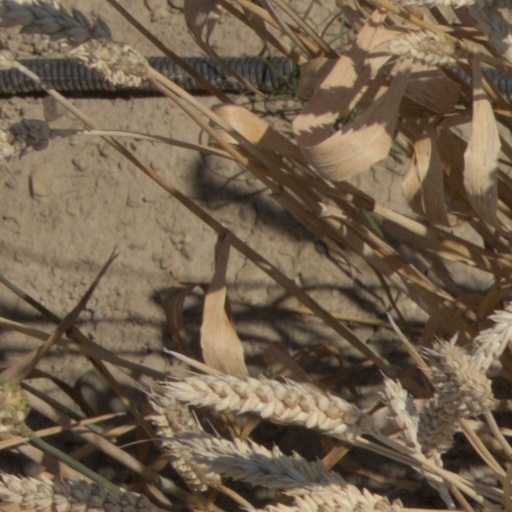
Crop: wheat